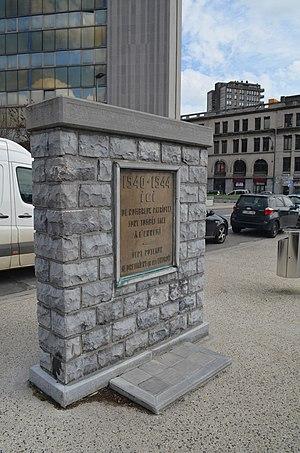
Charleroi - Monument placé devant l'emplacement de l'ancienne fr:Prison de Charleroi.
La prison de Charleroi est une ancienne prison du centre de Charleroi en Belgique, aujourd'hui disparue. Elle a été en activité du 1ᵉʳ janvier 1854 jusqu'au 18 octobre 1975. Elle était située sur les rives de la Sambre, en lieu et place de l'actuel ministère des finances.